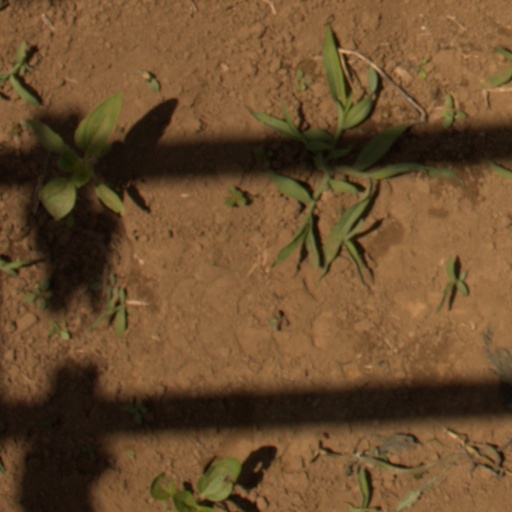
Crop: Jerusalem artichoke